Chesterfield College

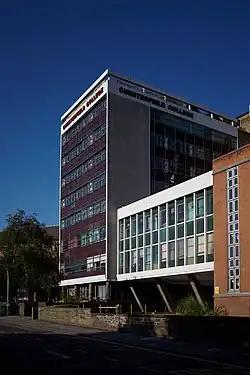
South block of Chesterfield College

Chesterfield College is a further and higher education college in the town of Chesterfield in North East Derbyshire, England. The main college campus is based at Infirmary Road Chesterfield. The college also has a satellite site in Derby. It serves over 21,000 students of which 5,600 are full-time attends.